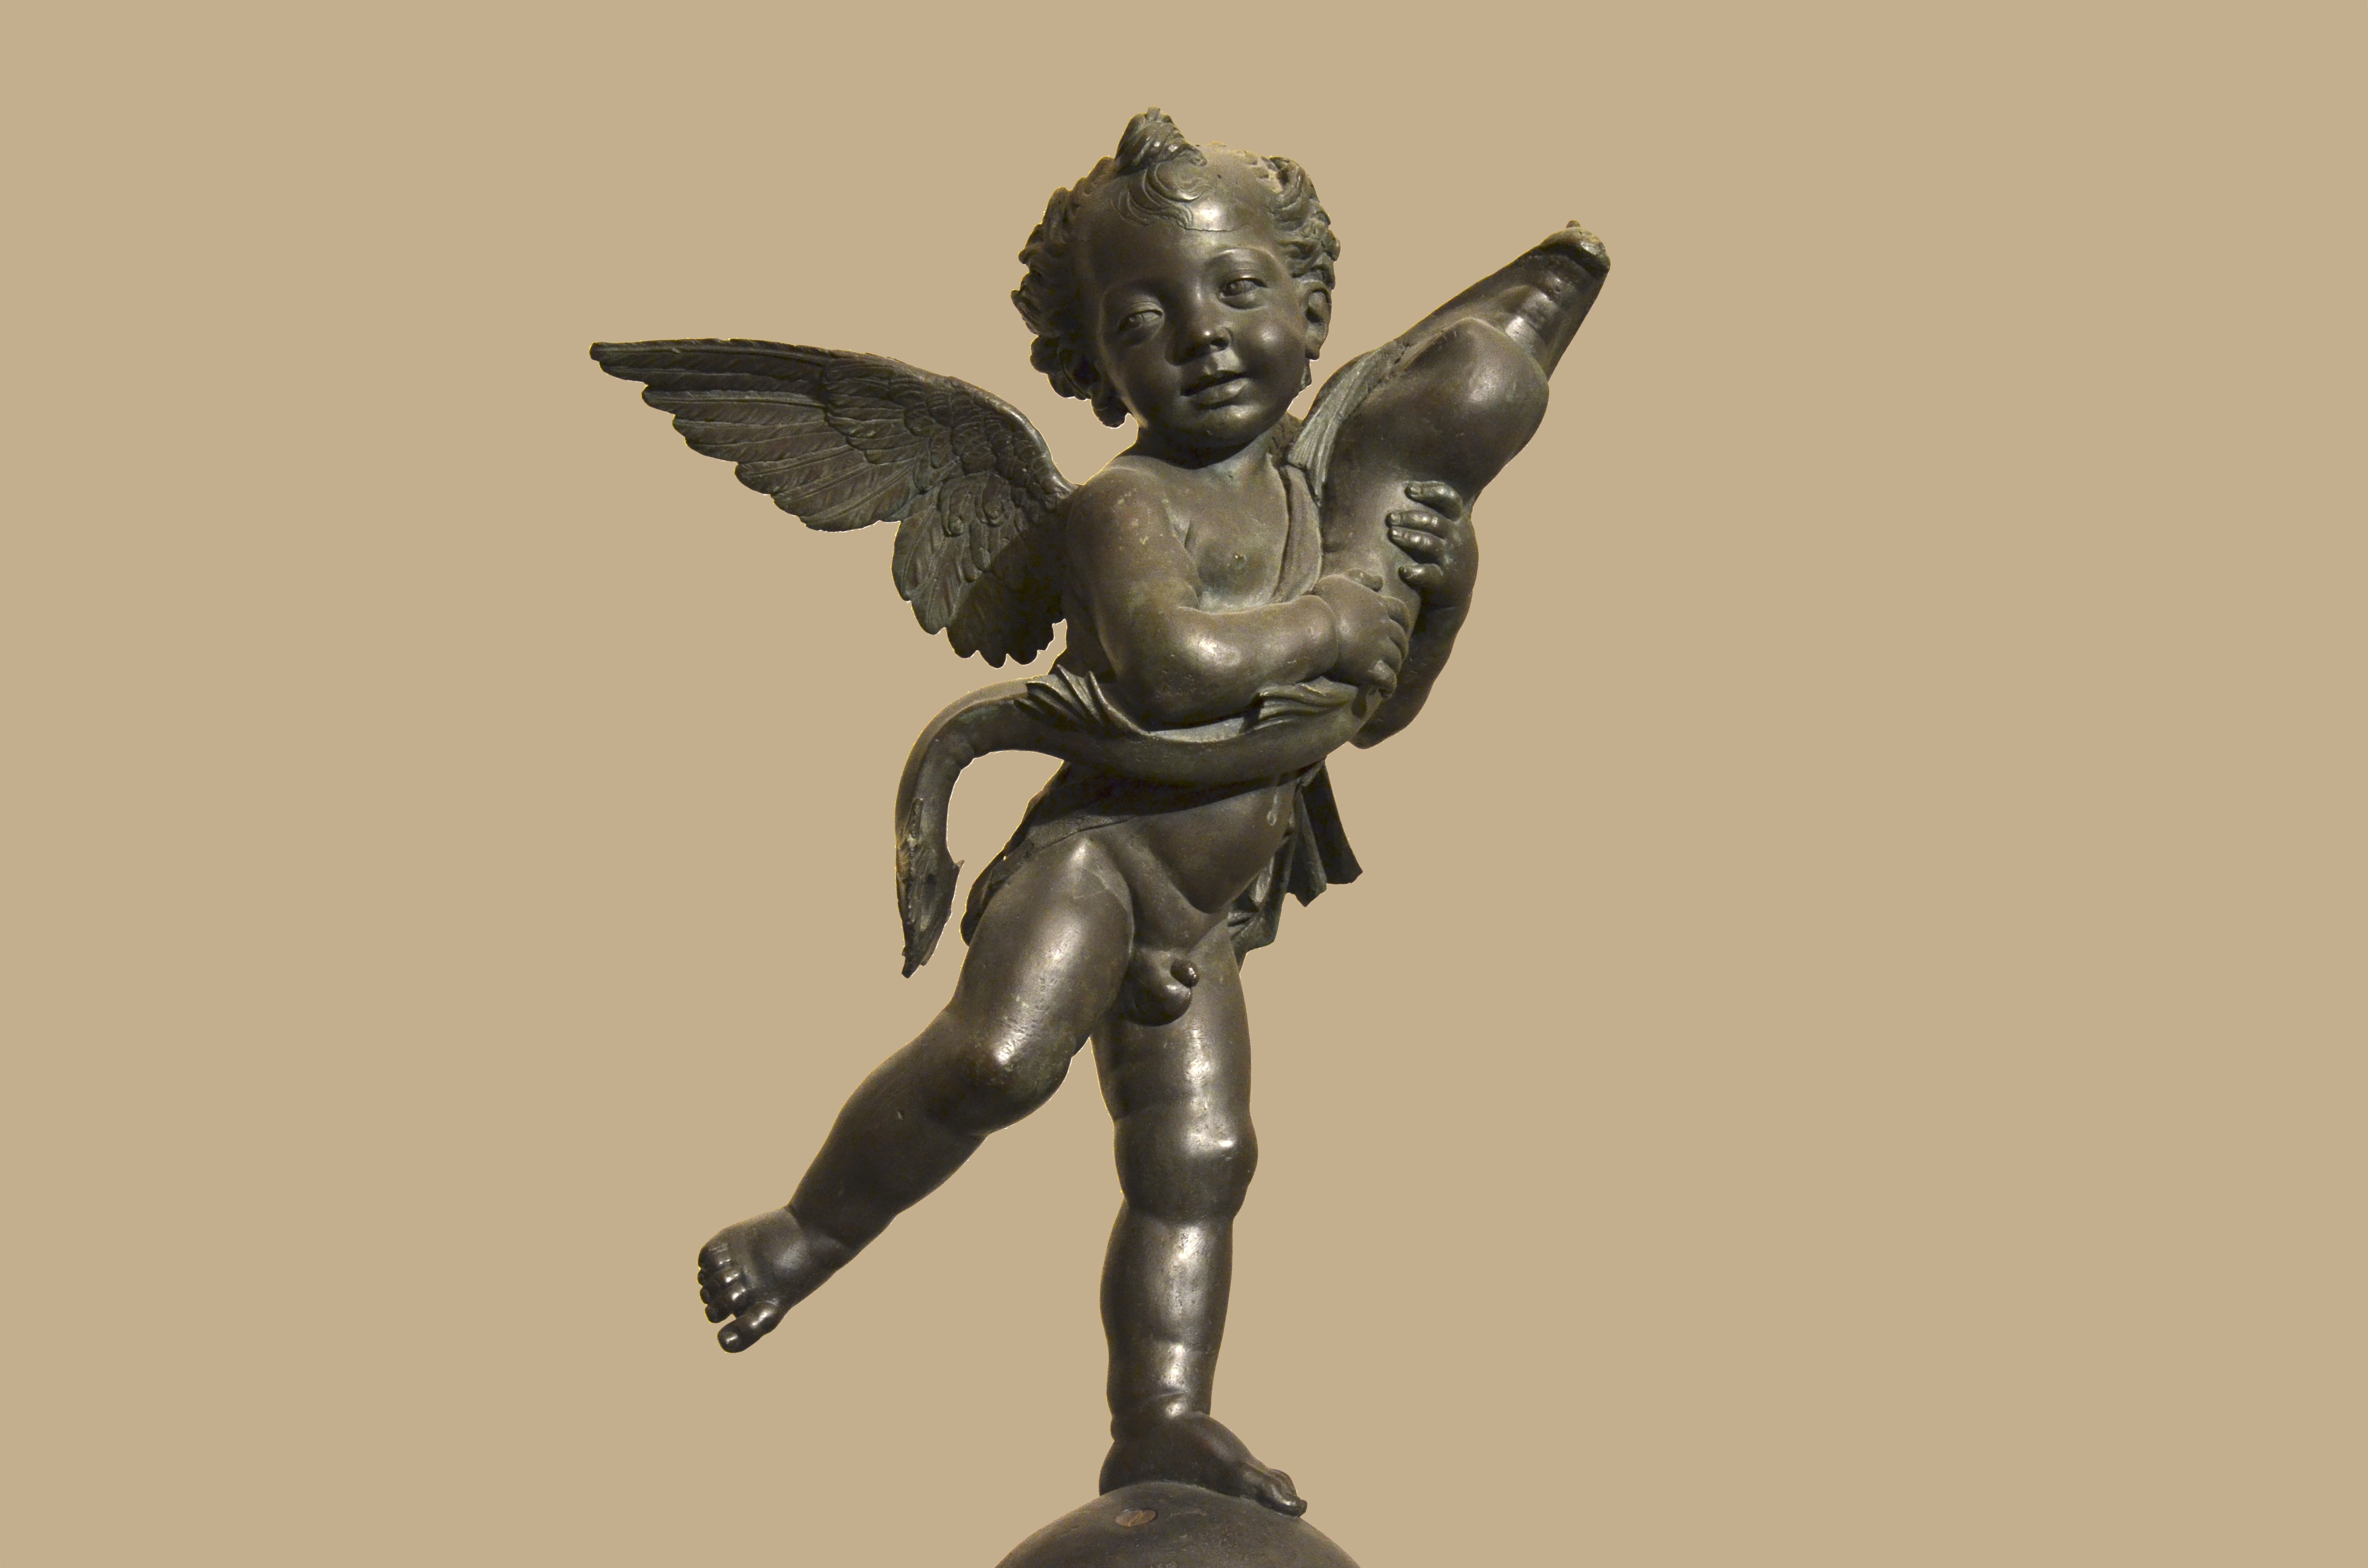
monument, statue, italy, sculpture, art, bronze, florence, mythology, palazzo vecchio, bronze sculpture, baby dolphin, andrea del verrocchio